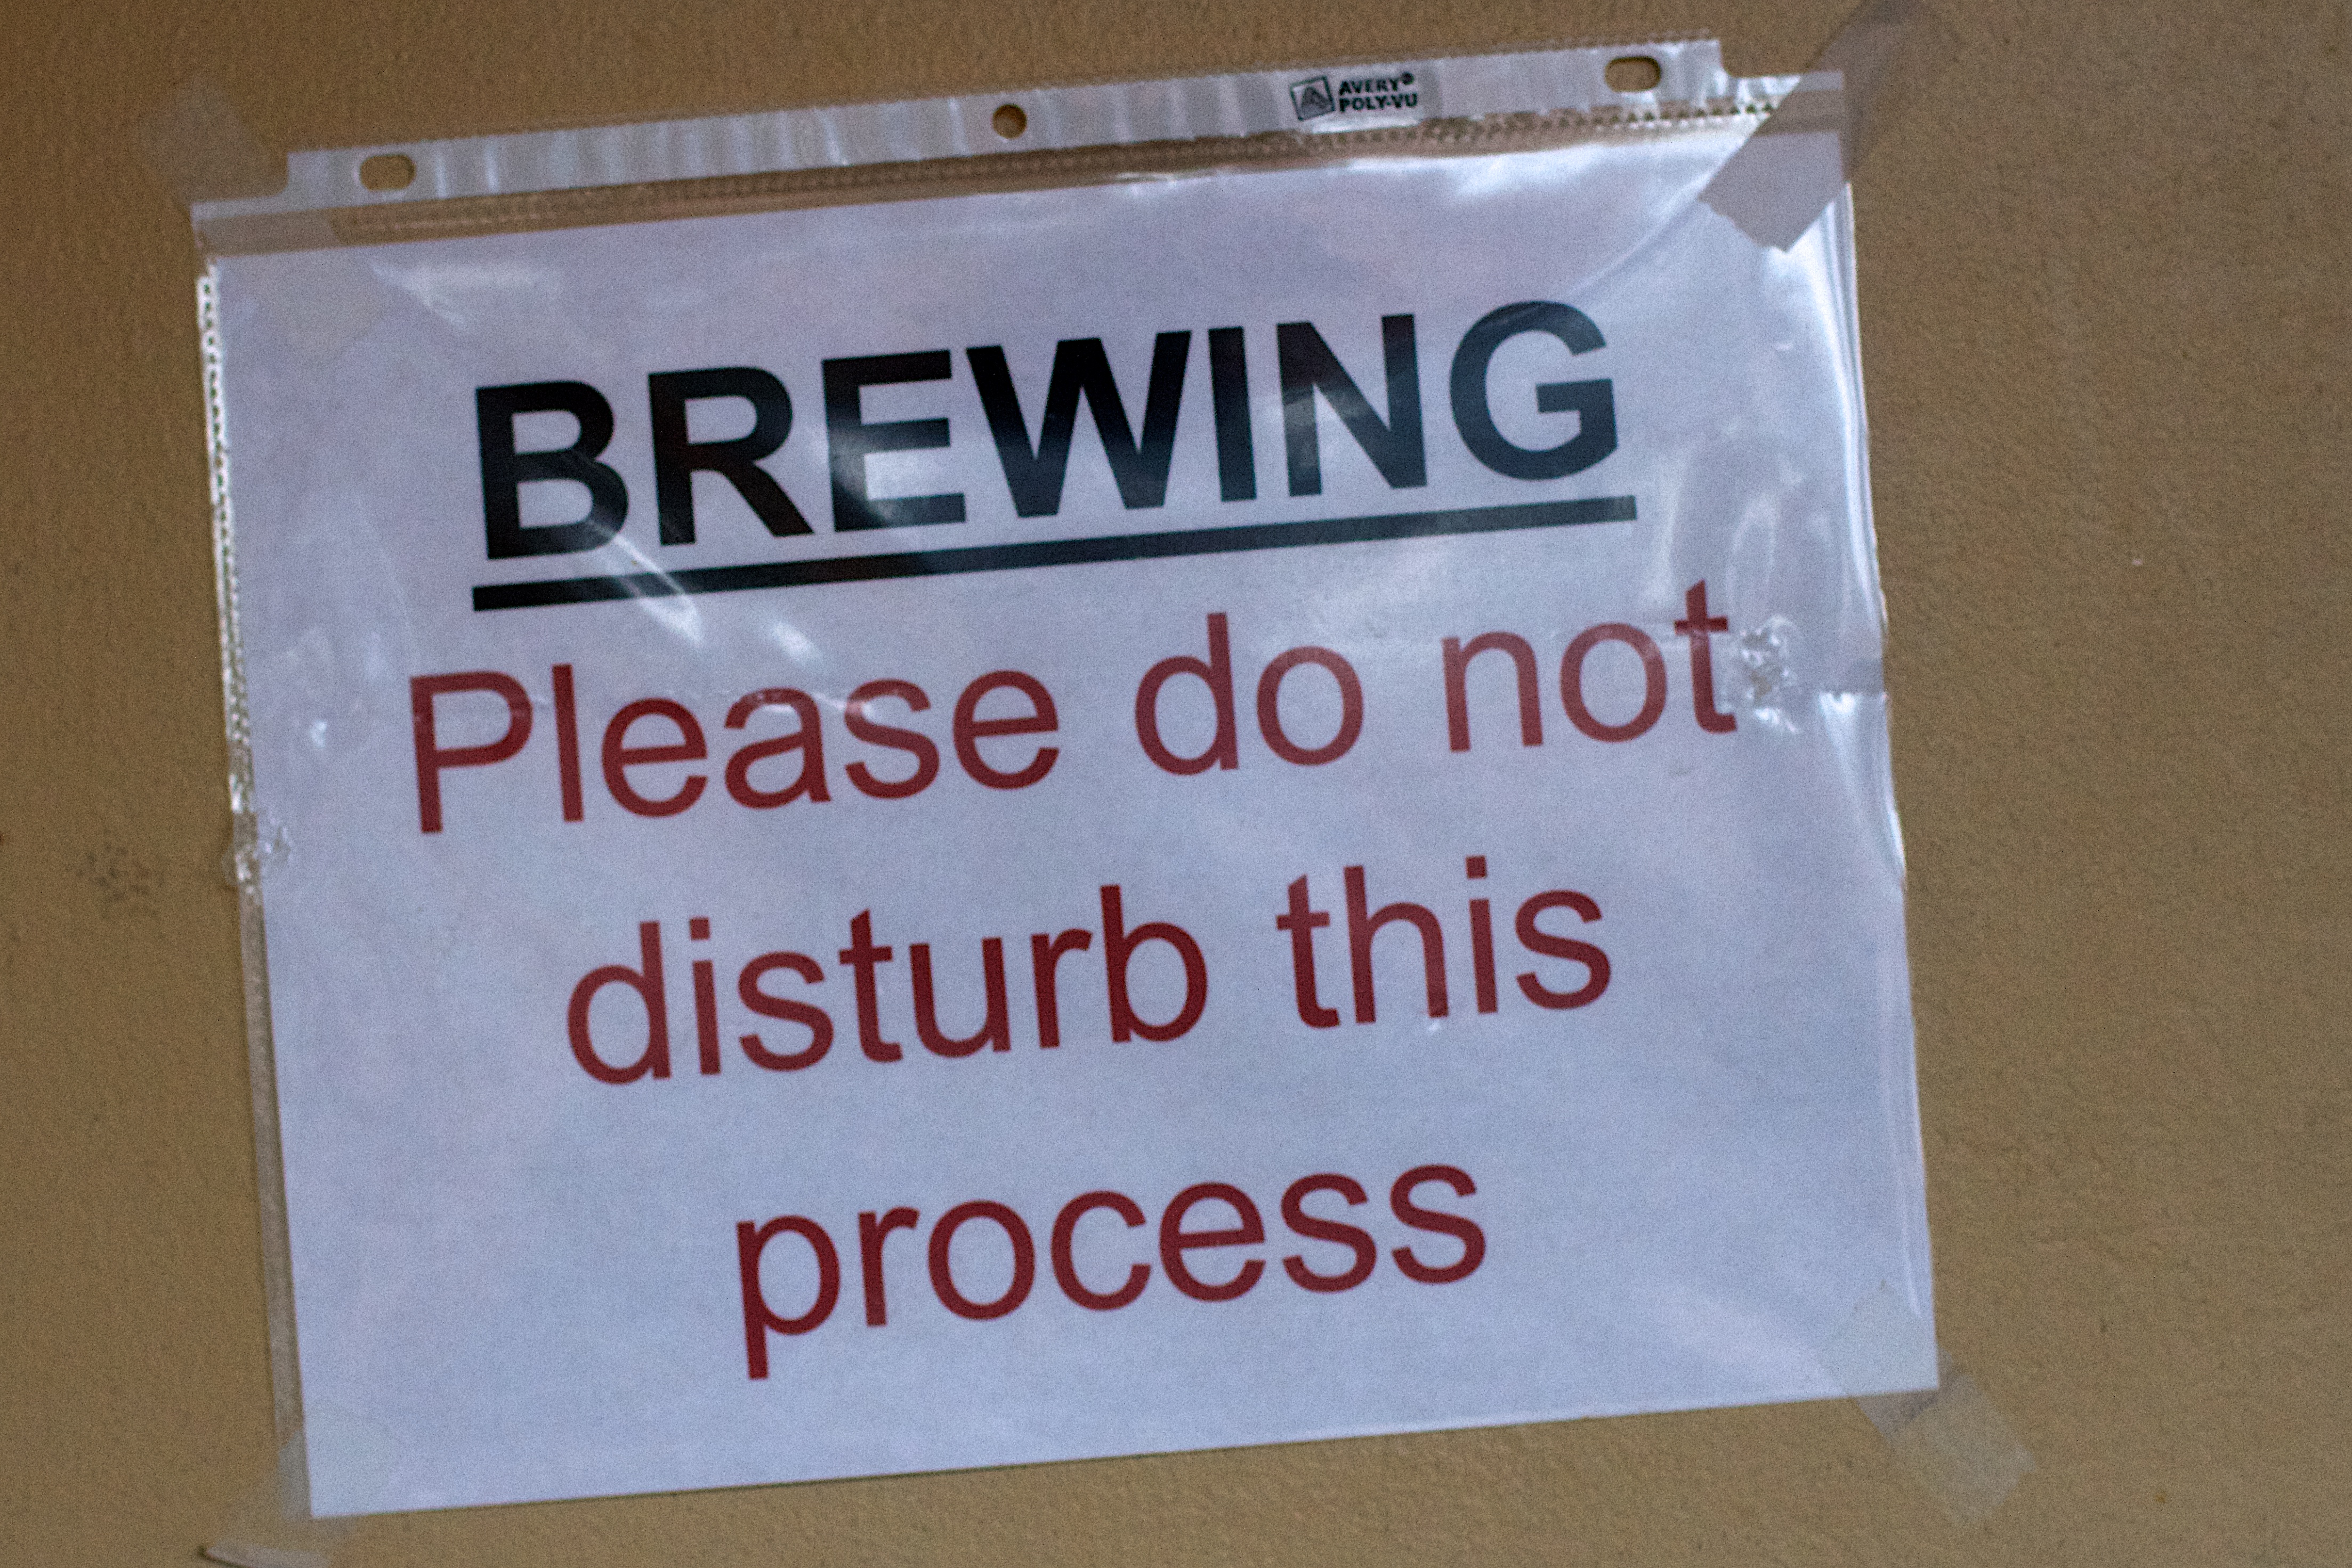
advertising, sign, banner, beer, brand, text, thatbrewery, vehicle registration plate